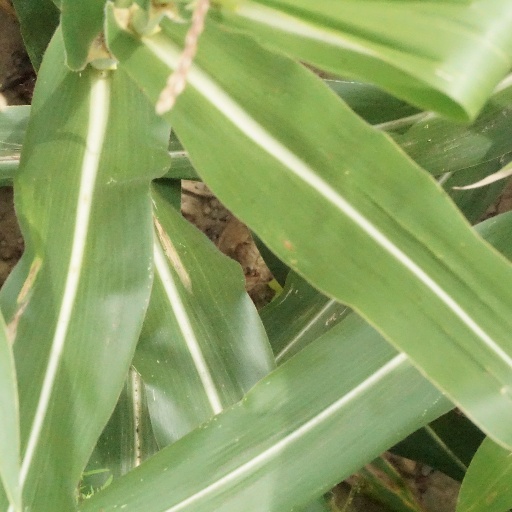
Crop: maize; corn